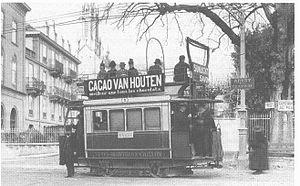
Tramway à Vevey (Suisse)
La compagnie du tramway Vevey-Montreux-Chillon ouvre un tramway entre ces villes du canton de Vaud en 1888. Il a été le premier tramway électrique en Suisse. La ligne est construite à l'écartement métrique.
Romande Energie est une entreprise suisse de production, de distribution et de commercialisation d'énergie, également active dans les services énergétiques. Son siège social est situé à Morges, dans le canton de Vaud.
Vevey est une ville et une commune suisse du canton de Vaud située sur la rive nord du lac Léman. Sixième commune du canton par sa population, elle est le chef-lieu du district de la Riviera-Pays-d'Enhaut. Au 31 décembre 2018, la commune de Vevey compte 19 904 habitants.
L'histoire du transport ferroviaire ou du chemin de fer en Suisse, est tout d'abord marquée par une profusion d'initiatives, dans le cadre du pouvoir donné aux cantons d'accorder ou non les concessions, puis par des fusions et regroupements, et enfin par la nationalisation du réseau au tournant du XXᵉ siècle.